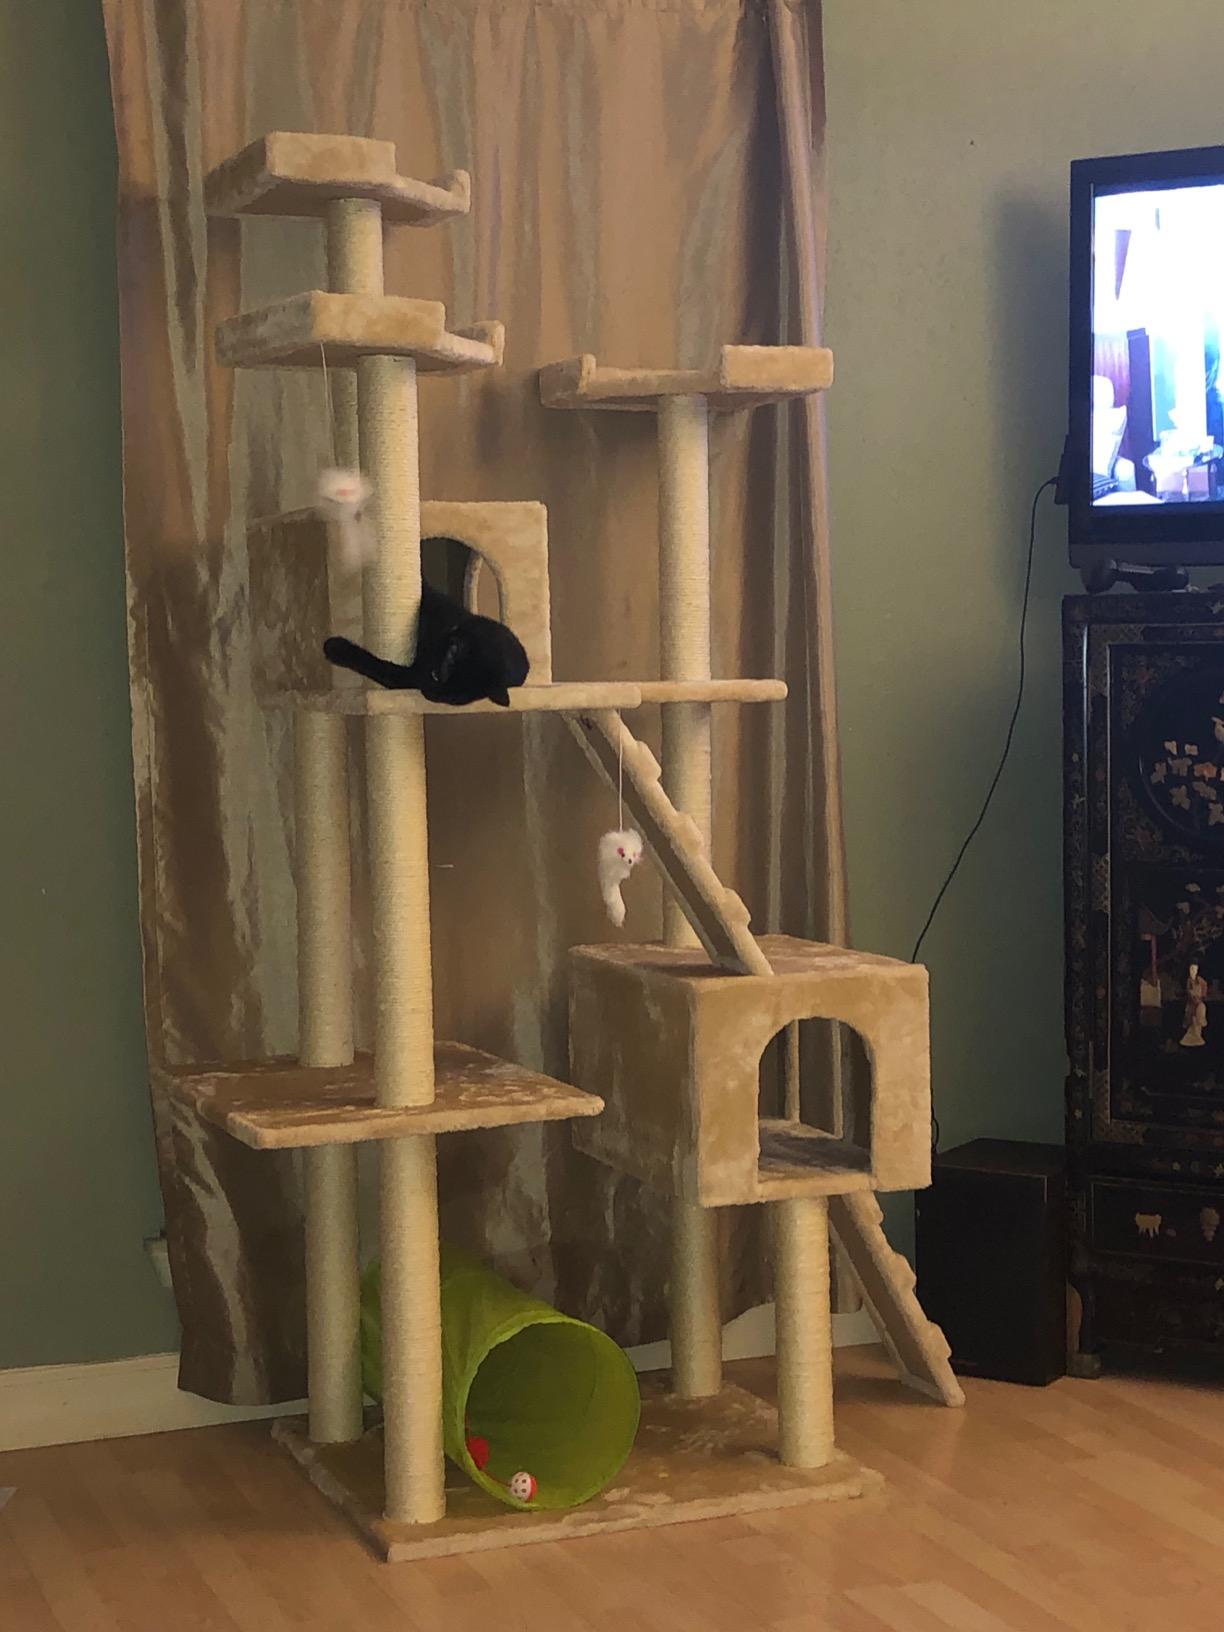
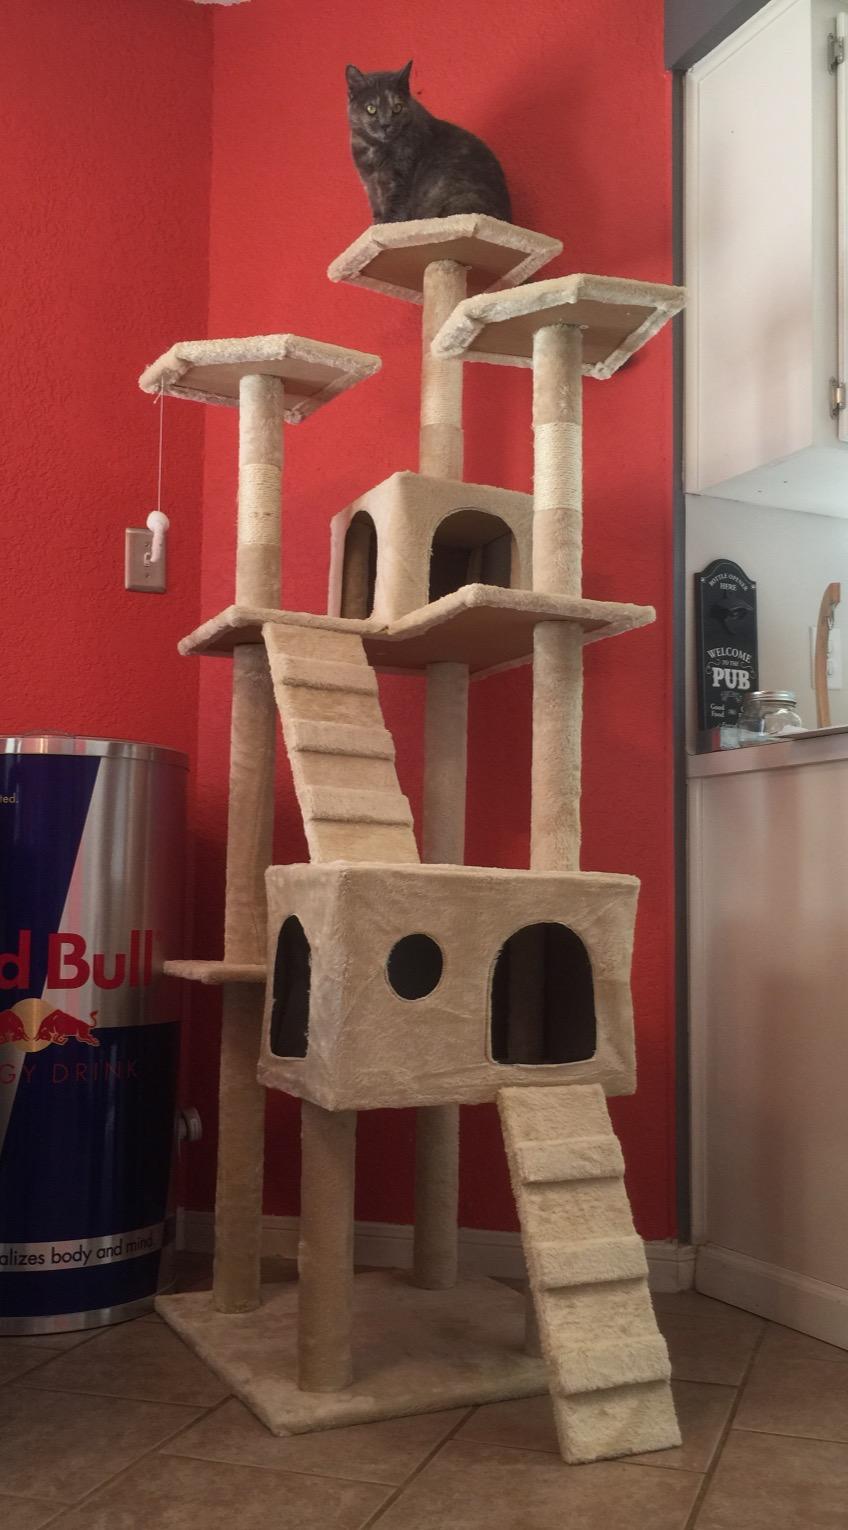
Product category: items_cat tree
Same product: yes